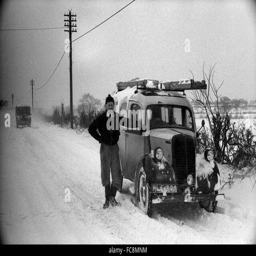
person with van in deep snow on the road